Le Ménestrel

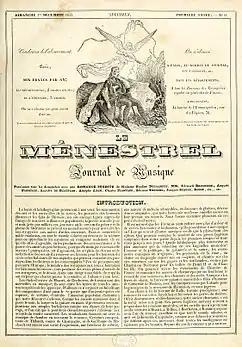
Front page of the first edition of "Le Ménestrel" (1 December 1833)

Le Ménestrel ("The Minstrel") was an influential French music journal published weekly from 1833 until 1940. It was founded by Joseph-Hippolyte l'Henry and originally printed by Poussièlgue. In 1840 it was acquired by the music publishers Heugel and remained with the company until the journal's demise at the beginning of World War II. With the closure of its chief rival, "La Revue et gazette musicale de Paris" in 1880, "Le Ménestrel" became France's most prestigious and longest-running music journal.